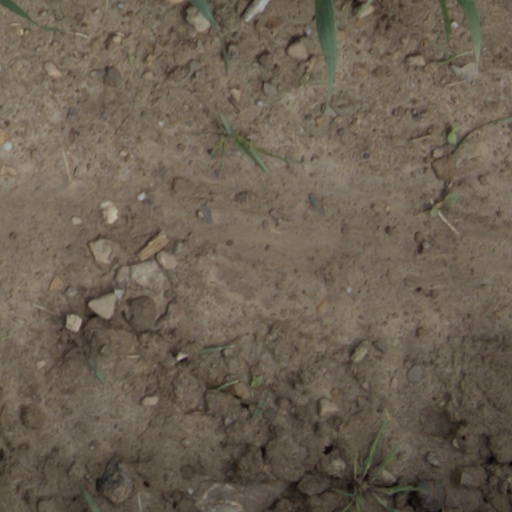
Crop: wheat